Ann Hamilton (artist)

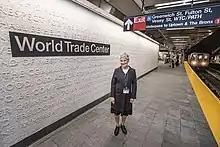

The New York City Metropolitan Transportation Authority Arts and Design Program commissioned Hamilton to create an art project as a part of the reconstruction of Manhattan's Cortlandt Street subway station that was destroyed on September 11, 2001. This project, to be completed by 2018, is similar to her previous work, "VERSE", in that it weaves together words, but in this specific case uses texts from notable historical documents like the Declaration of Independence and the Universal Declaration of Human Rights. The text is white and appears upon or within the surface of the white walls of the station, covering up to 70 percent of the walls' surface. As in much of her work, Hamilton intends this project to be experienced rather than simply viewed. Intended for each person travelling through the station to have a different relationship with these words.